National colours of Italy

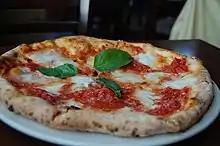
An apocryphal story claims that the Pizza Margherita is designed to honour the Italian national colours: red tomato, white mozzarella and green basil.

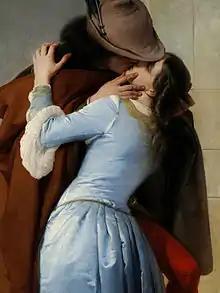
Detail of "The Kiss" by Francesco Hayez (1859): the green colour shines through the man's sleeve and under the hand of the woman, whose blue dress has white trimmings. The tricolour is completed by the man's red trousers.

The national auto racing colour of Italy is rosso corsa ("racing red"). Since the 1920s Italian race cars of Alfa Romeo, Maserati, Lancia, and later Ferrari and Abarth have been painted in "rosso corsa" ("racing red"). This was the customary national racing colour of Italy as recommended between the world wars by the organisations that later became the FIA. In that scheme of international auto racing colours French cars were blue (Bleu de France), British cars were green (British racing green), etc.